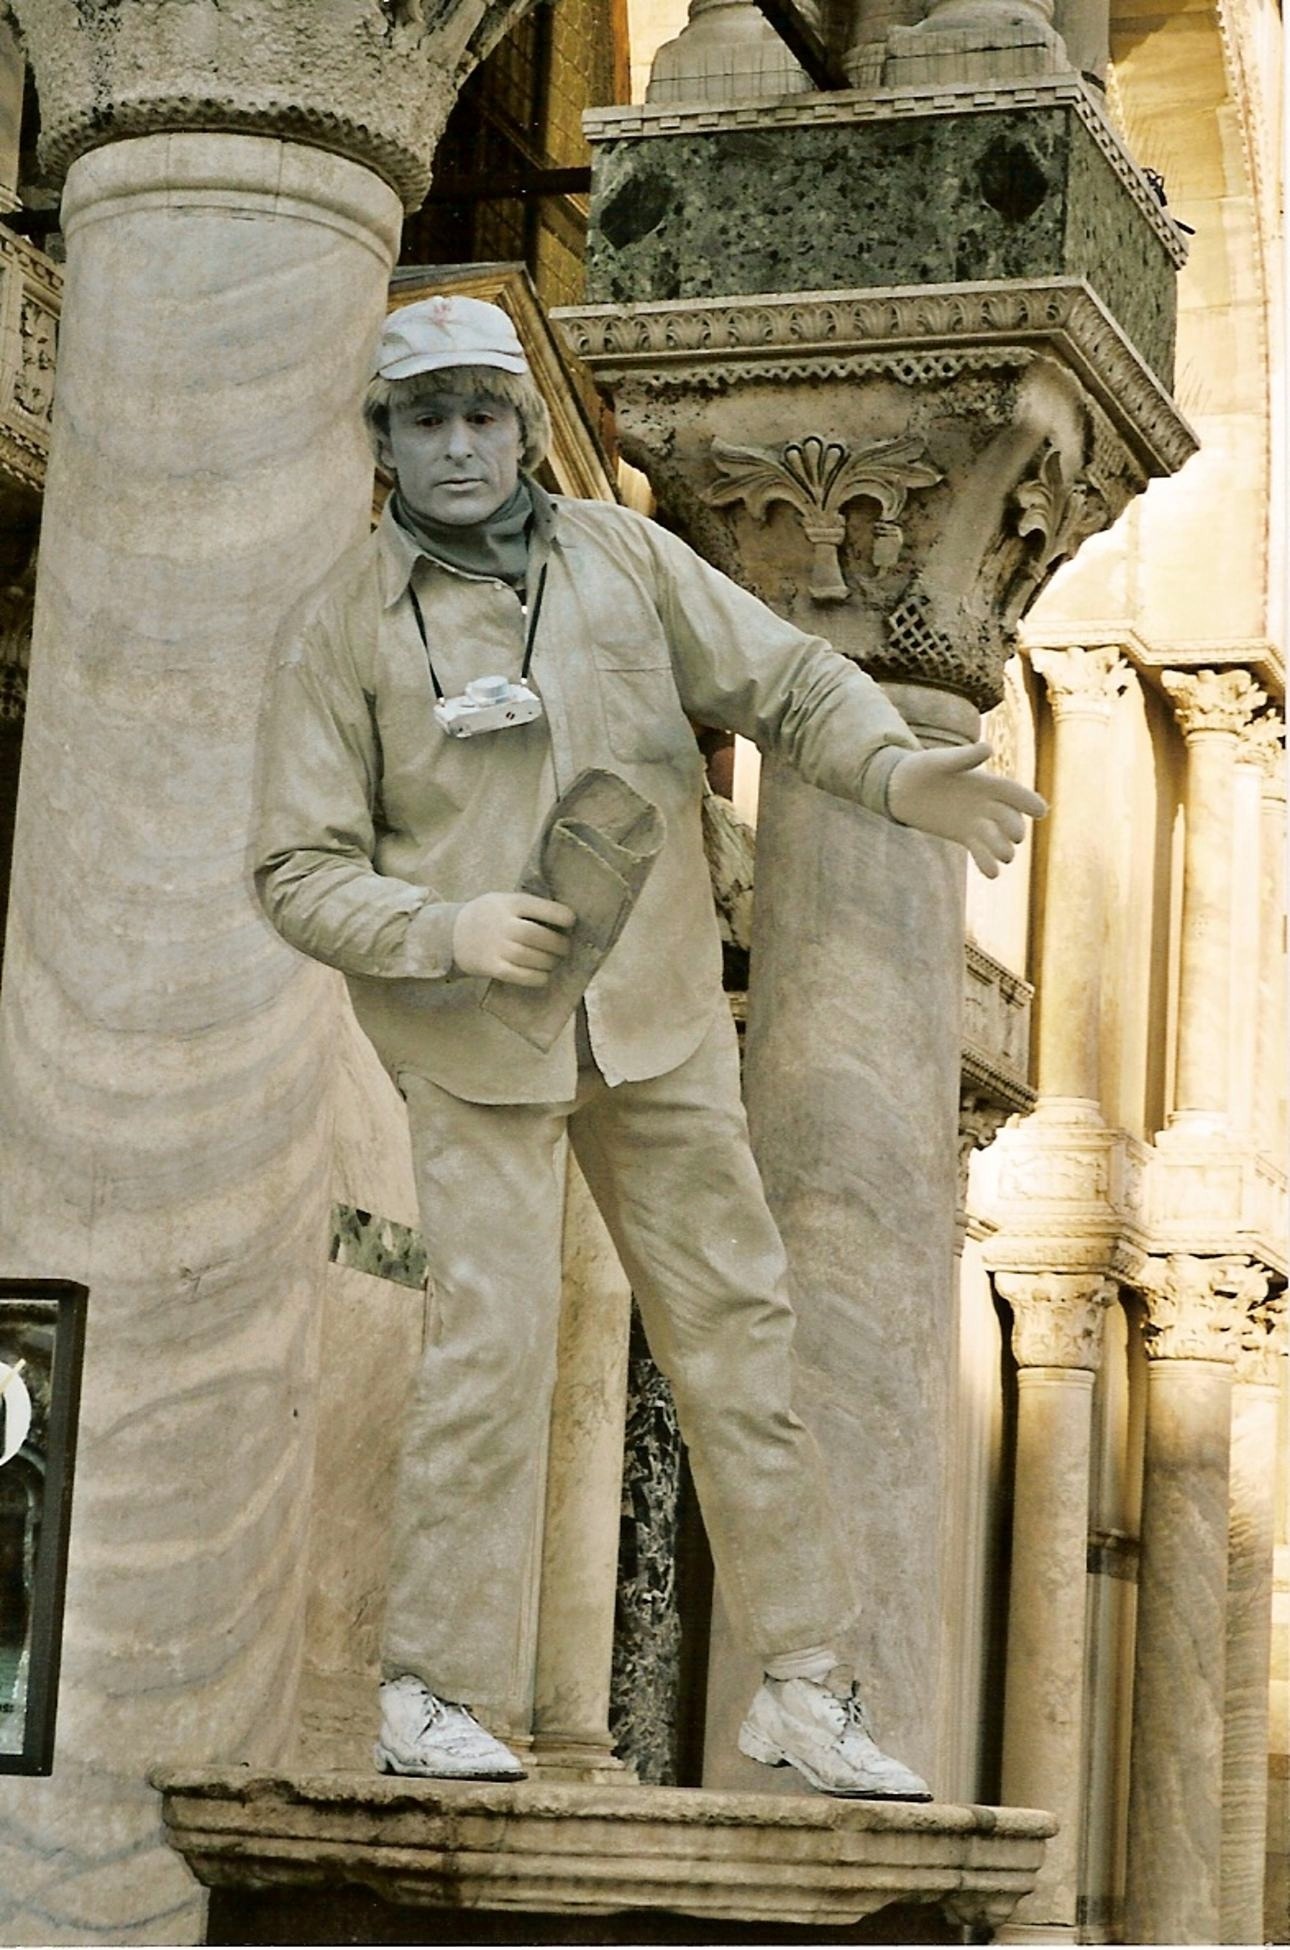
monument, statue, carnival, italy, venice, sculpture, art, mask, figure, temple, move, decorated, carving, tradition, costume, ritual, stone carving, ancient history